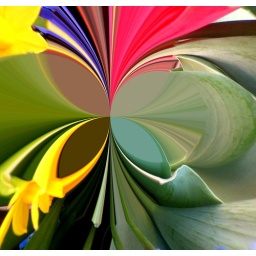
This work is made from a photo of some flowers that grew on my street in Manhattan NY, USA.